Antitrichia curtipendula

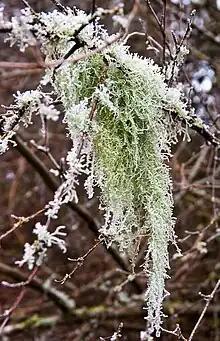
Hanging moss with ice crystals (8404478990)

Antitrichia curtipendula (also known as pendulous wing moss or hanging moss) is a species of feather-moss found predominantly in western North America and the western coast of Europe.